Medieval city of Vijayanagara

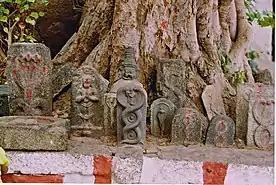
A Vijayanagara "naga" stone

As well as being a bustling commercial and military encampment, the metropolitan area had over one hundred and forty sacred sites, making it an important centre of religion and religious pilgrimage. Along with temples, numerous sacred images and structures have been recorded in residential and defensive sites. Sacred sites include large temples with towering "gopuras", such as the "Mallikarjuna temple" in the town of Mallappanagudi located on the main road connecting modern Hosapete and Vijayanagara and built in the period of Deva Raya I. There are many smaller temples and shrines. Even more numerous are the images of deities carved into boulder and slab surfaces as well as hero stones ("virgal") which were also considered sacred. Sculpted icons of Hanuman, Bhairava, Virabhadra and goddesses in various forms are also frequently seen as well as images from folk traditions such as naga stones (snake stones) linked with woman's ritual activities. Tombs associated with Muslim inhabitants of the city are also present.